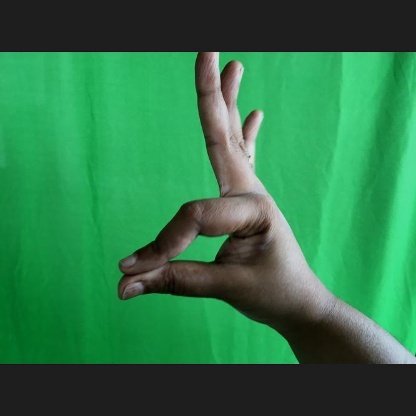
Mudra: Hamsasyam